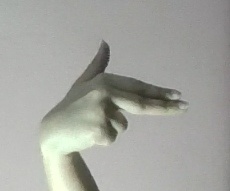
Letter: ghain